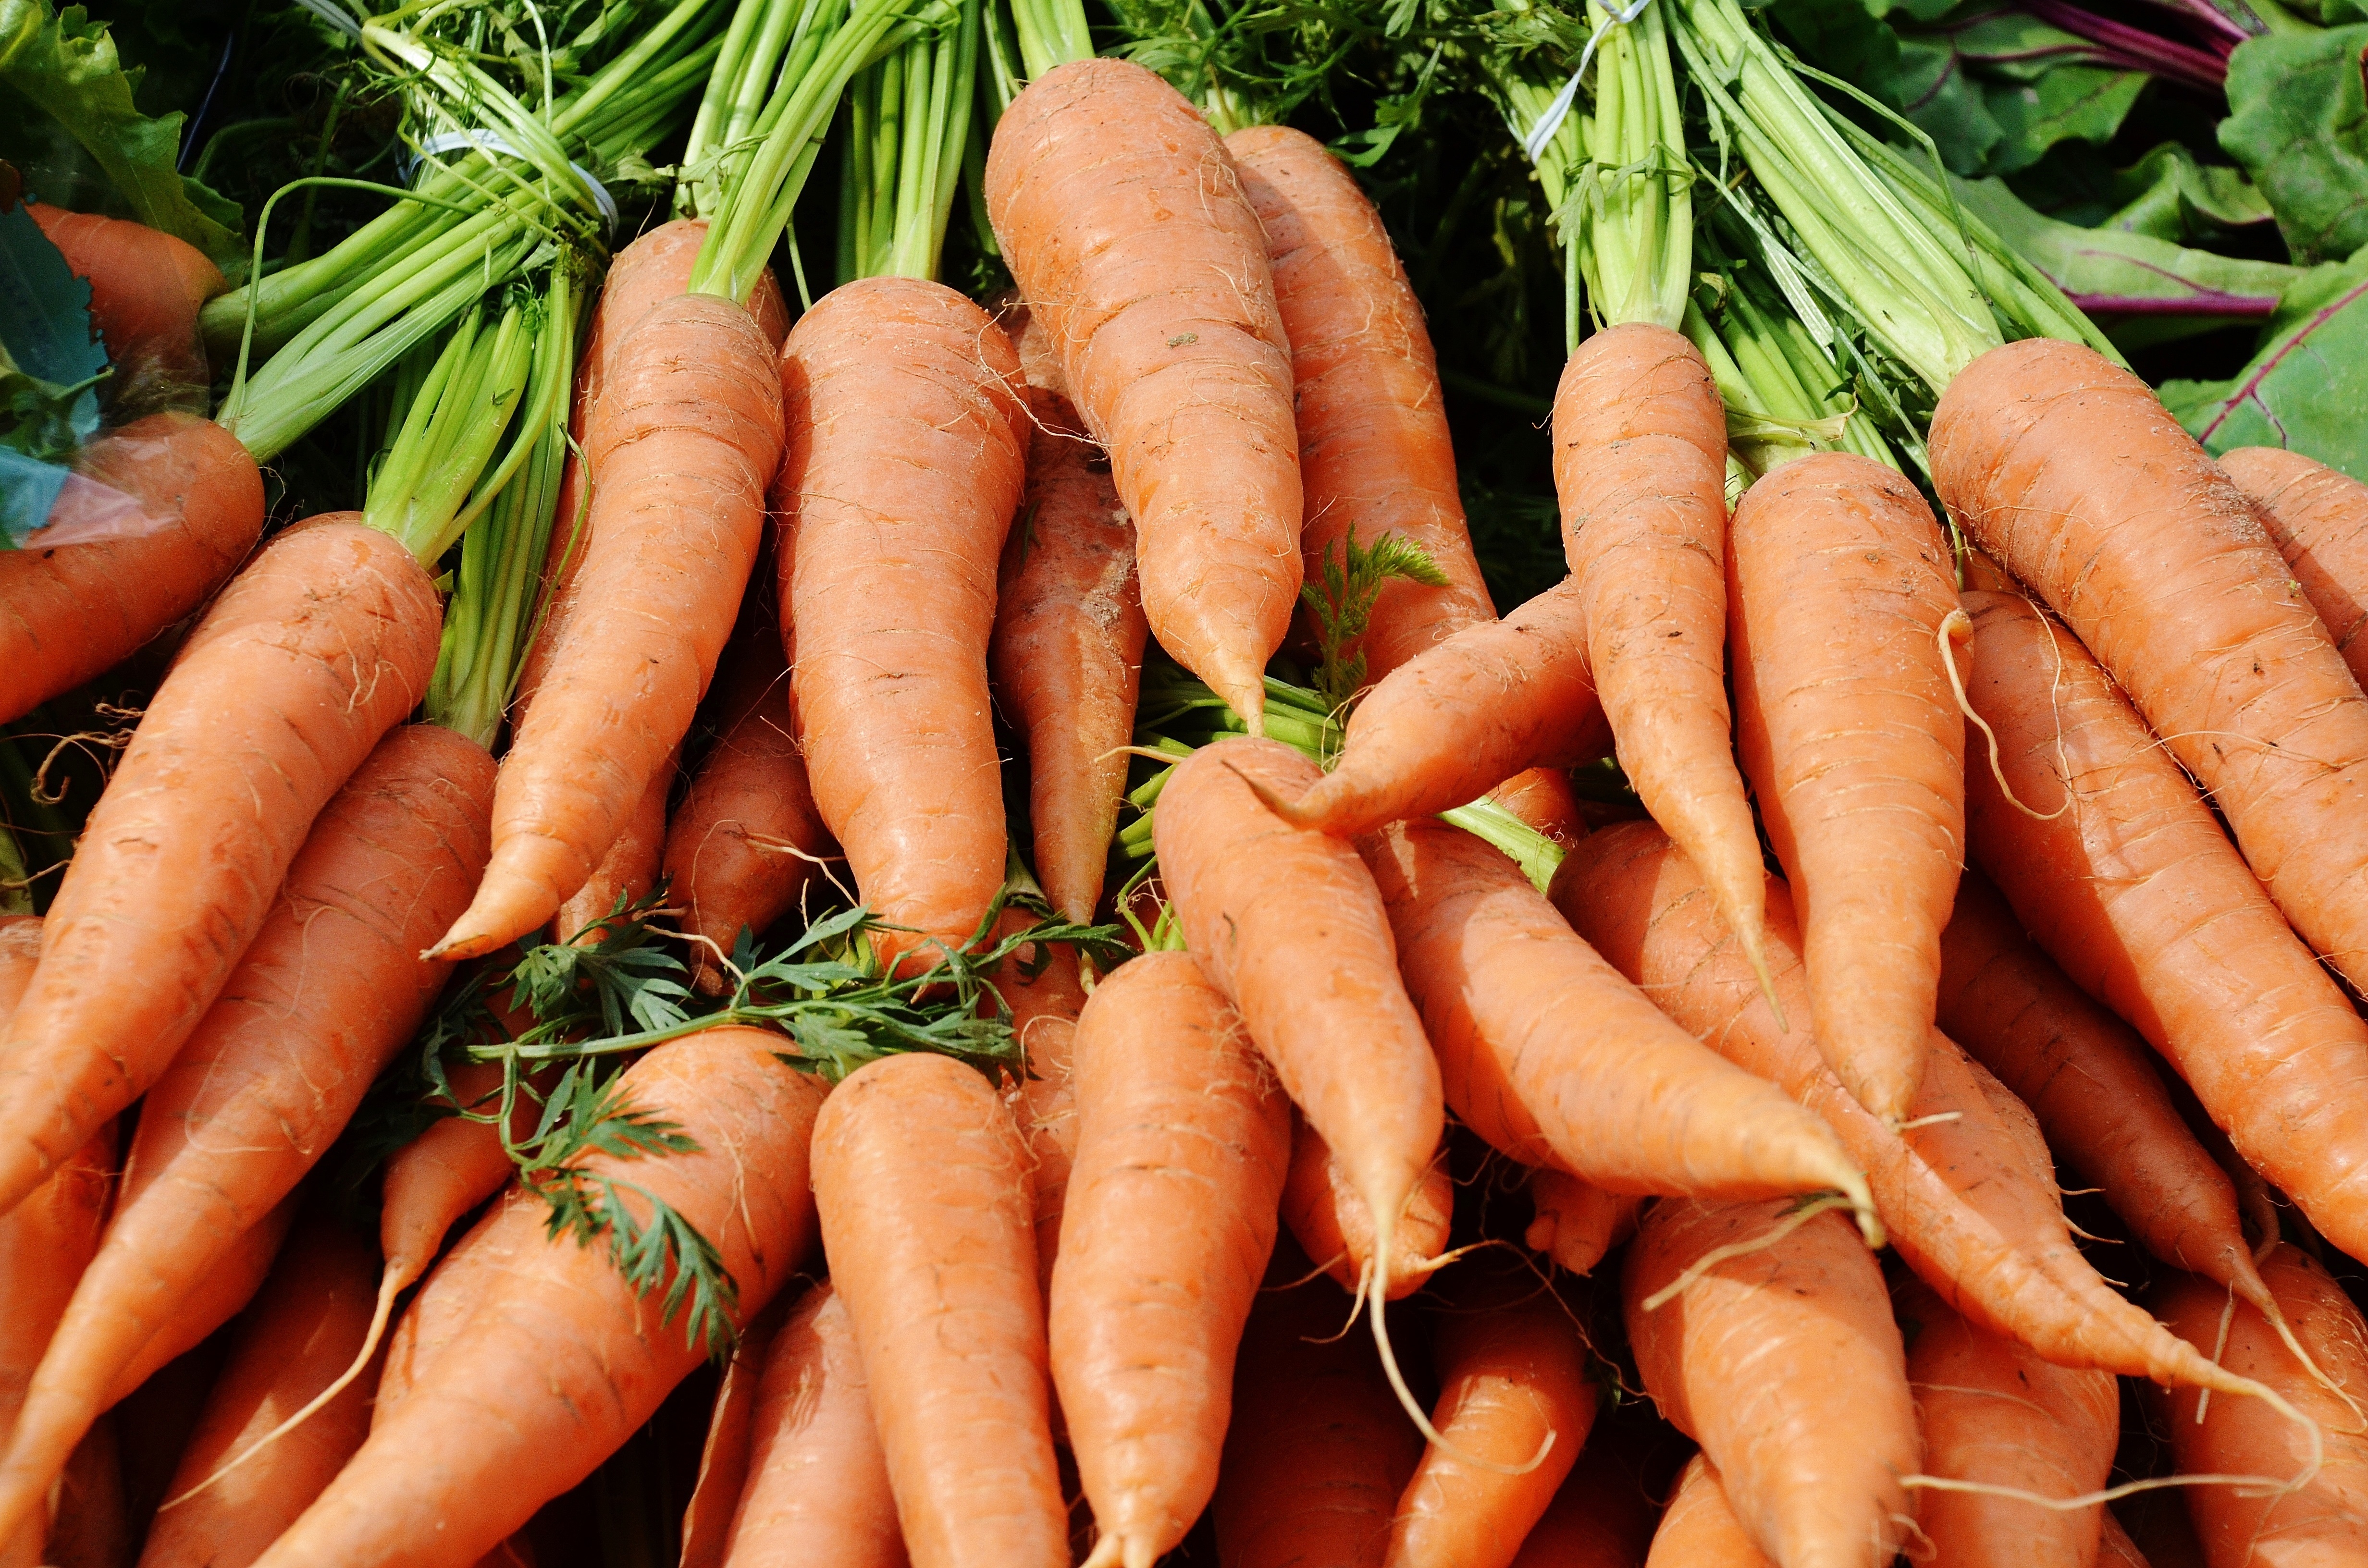
nature, plant, orange, food, harvest, produce, vegetable, fresh, market, healthy, carrot, vegetables, vitamins, carrots, vienna sausage, frankfurter w rstchen